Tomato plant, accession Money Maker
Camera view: vertical (180 deg); turntable rotation: 240 degrees
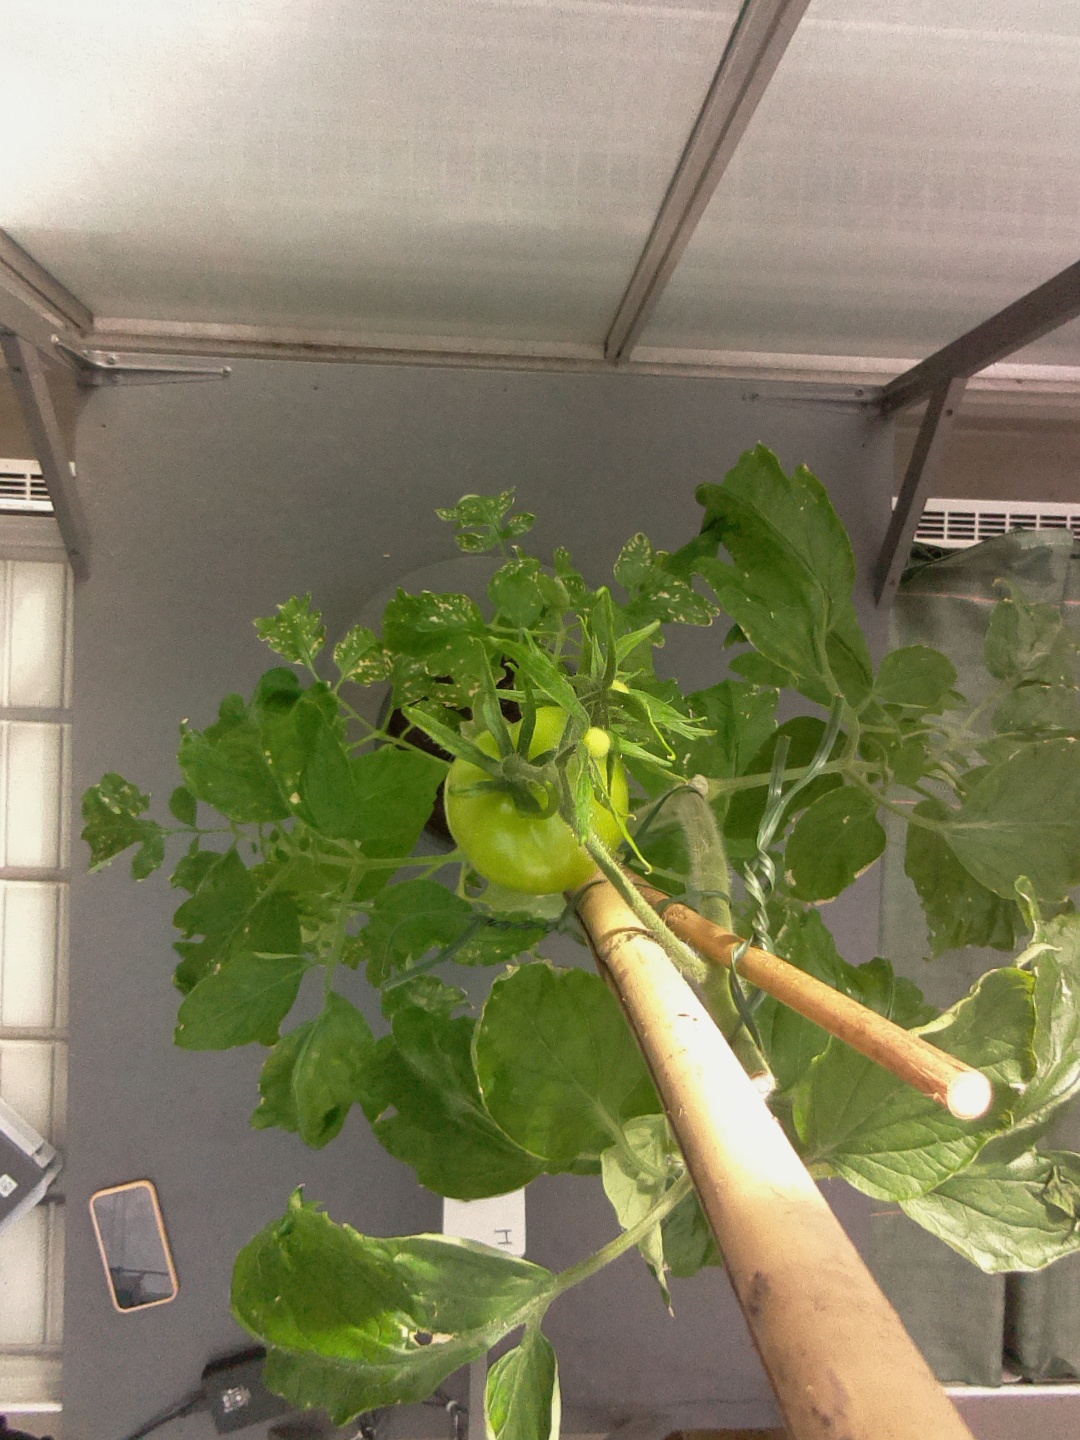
BBCH growth stage 74: 40%-50% of final fruit size